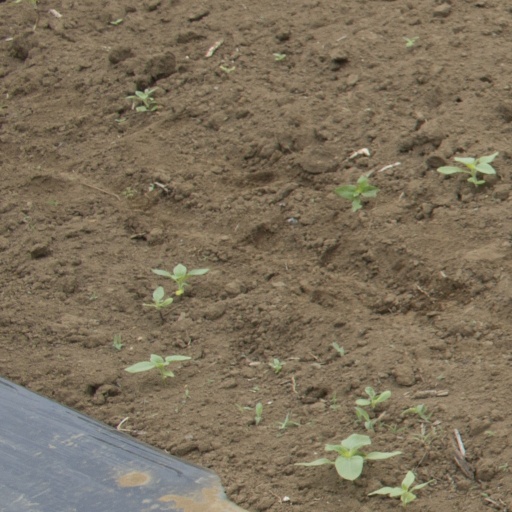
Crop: Jerusalem artichoke